NASCAR Cup Series

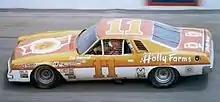
Cale Yarborough's Chevrolet Chevelle Laguna

When the series was formed under the name "strictly stock", the cars were just that: production vehicles with no modifications allowed. The term "stock car" implied that the vehicles racing were unmodified street cars. Drivers would race with factory installed bench seats and AM radios still in the cars. To prevent broken glass from getting on the race track, windows would be rolled down, external lights would be removed or taped over, and side-view mirrors would be removed. The 1957 fuel injected 150 model Chevrolet (known as "the black widow") was the first car to be outlawed by NASCAR. The 1957 Chevrolet won the most races, with 59 wins, more than any car to ever race in the cup series. Before the mid-1960s, cars were typically based on full sized cars such as the Chevrolet Bel Air and Ford Galaxie.